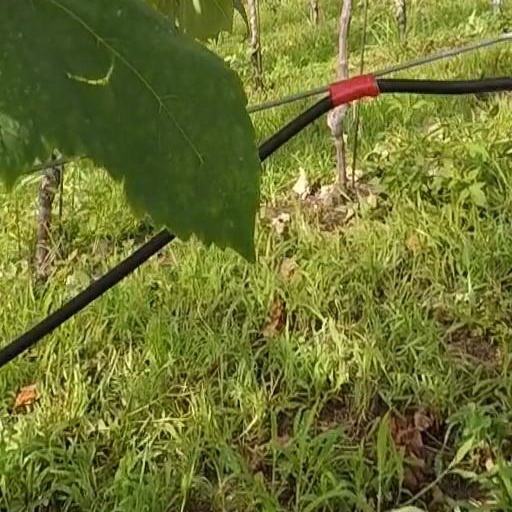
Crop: grape